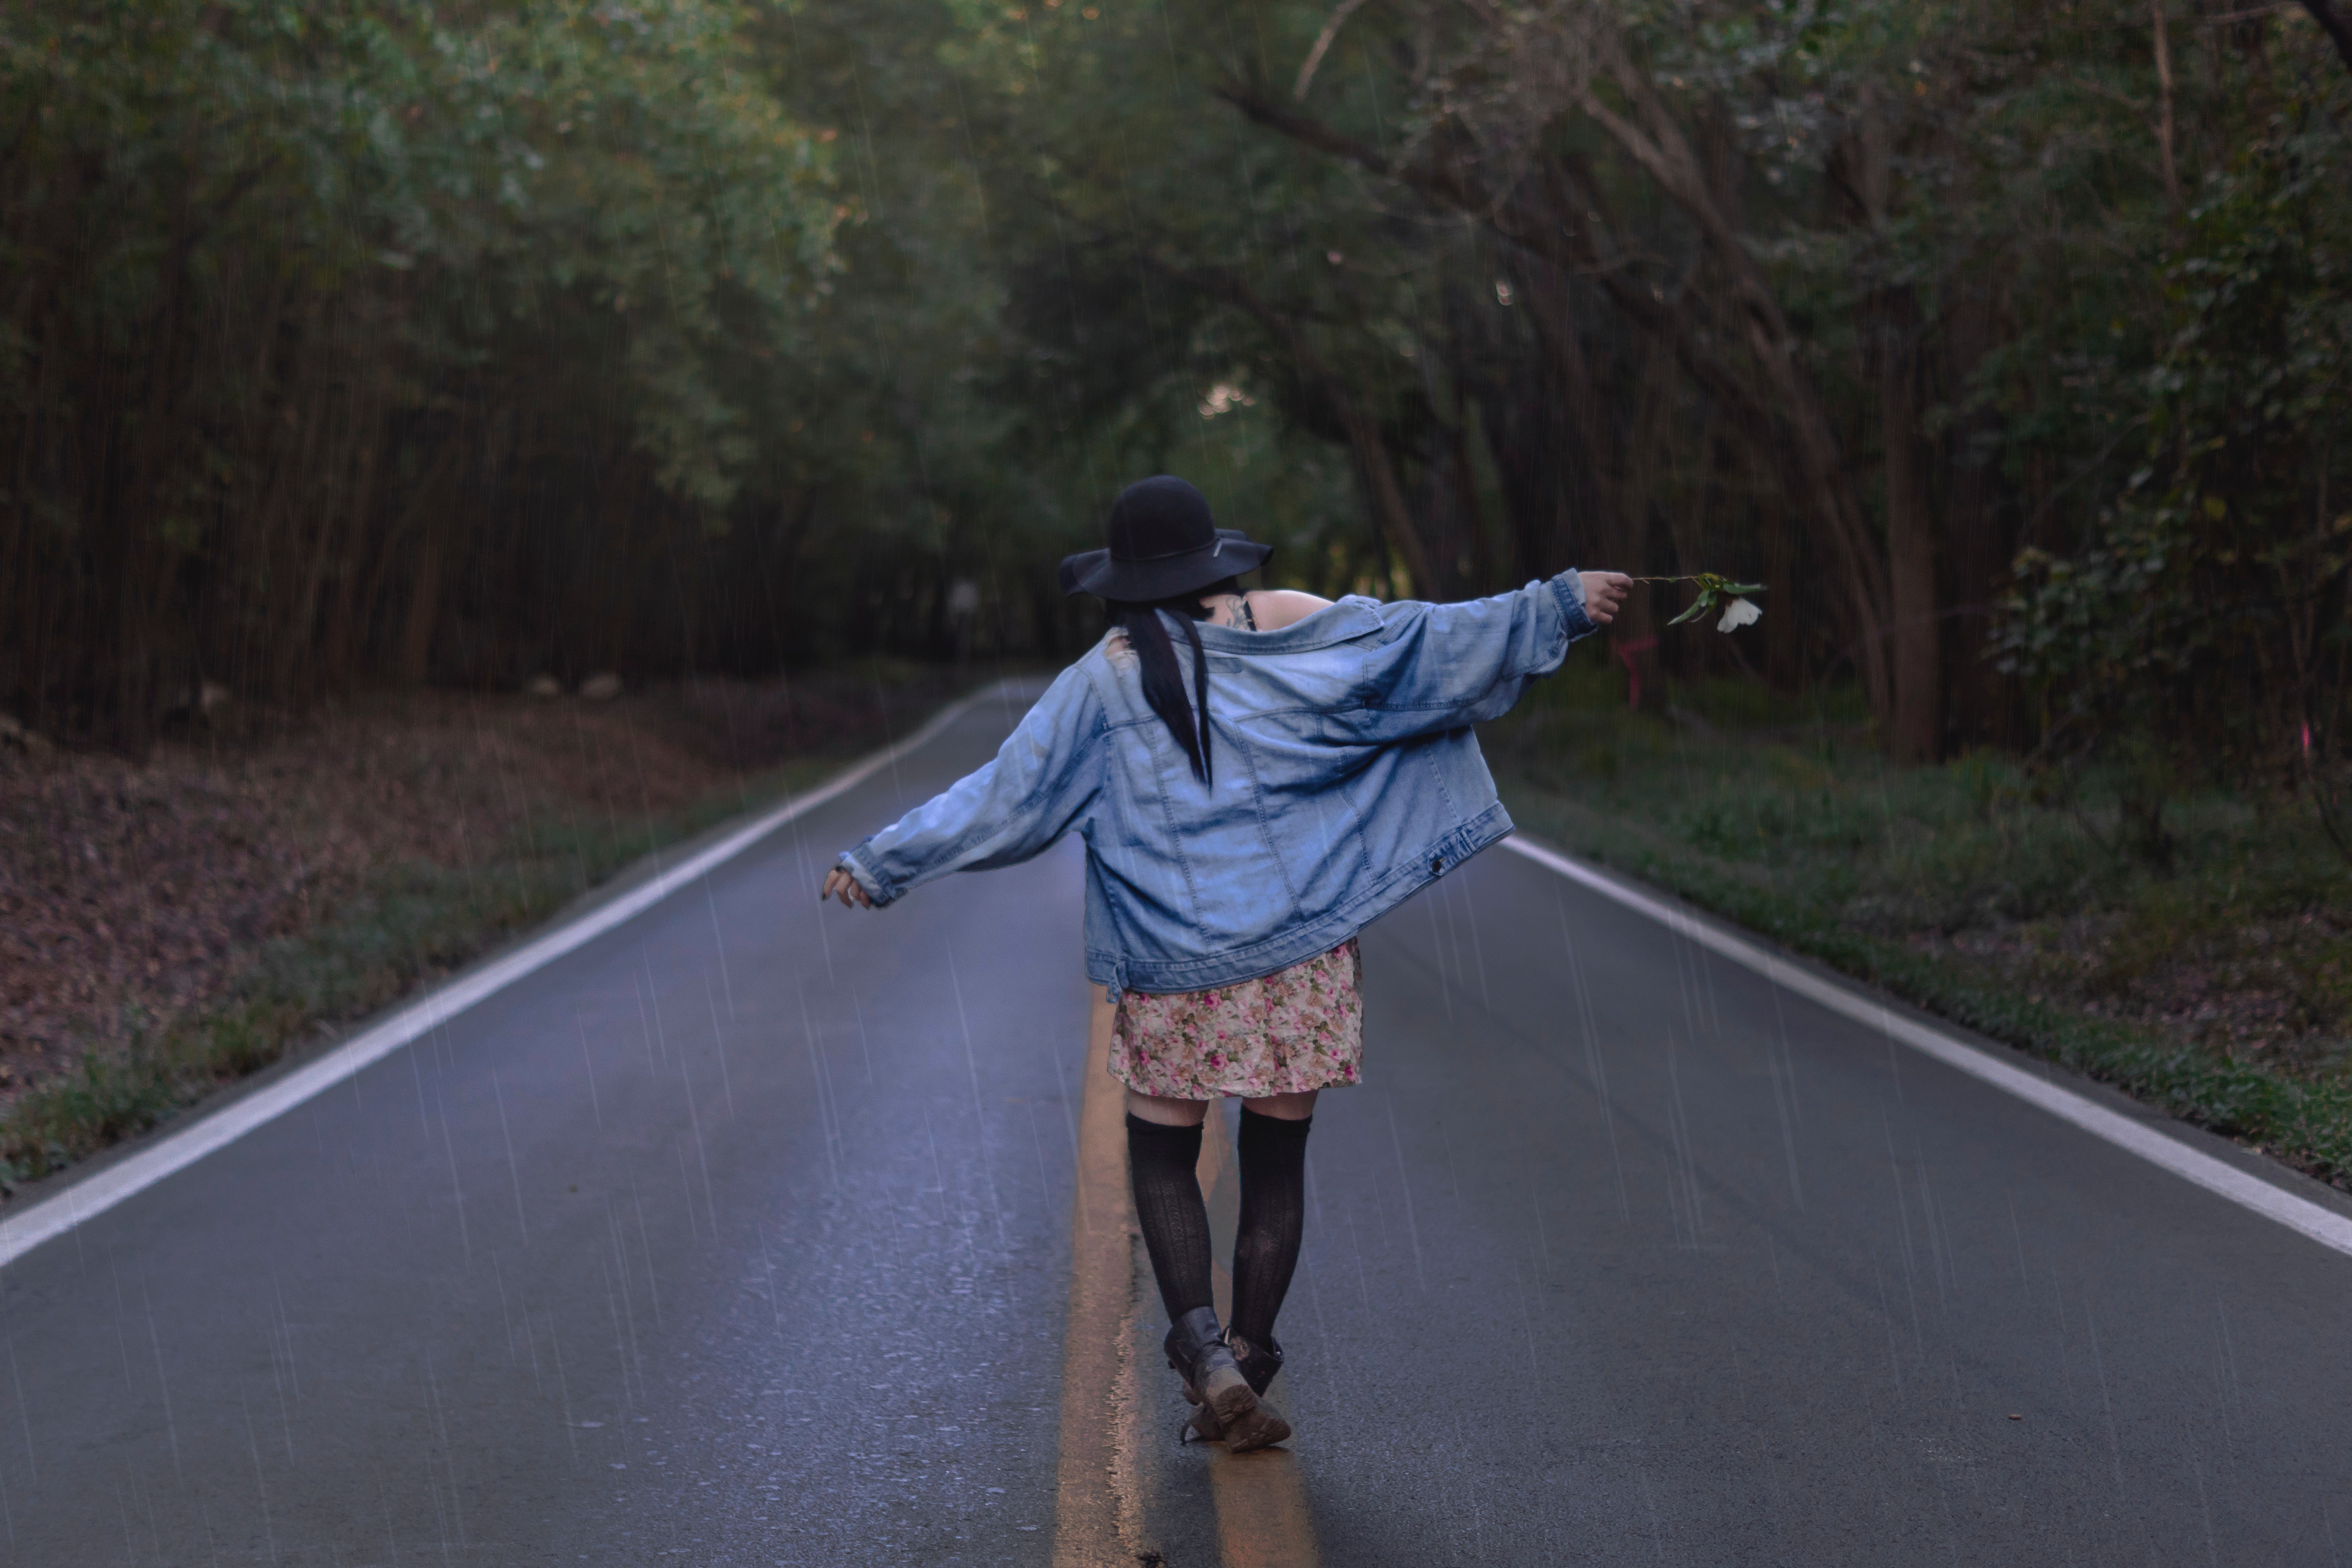
road, path, infrastructure, asphalt, tree, lane, road surface, rain, recreation, plant, walking, grass, sky, girl, trail, landscape